Multiple choice

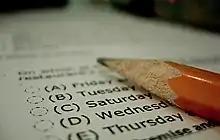
A multiple choice question, with days of the week as potential answers

Multiple choice (MC), objective response or MCQ (for multiple choice question) is a form of an objective assessment in which respondents are asked to select only the correct answer from the choices offered as a list. The multiple choice format is most frequently used in educational testing, in market research, and in elections, when a person chooses between multiple candidates, parties, or policies.